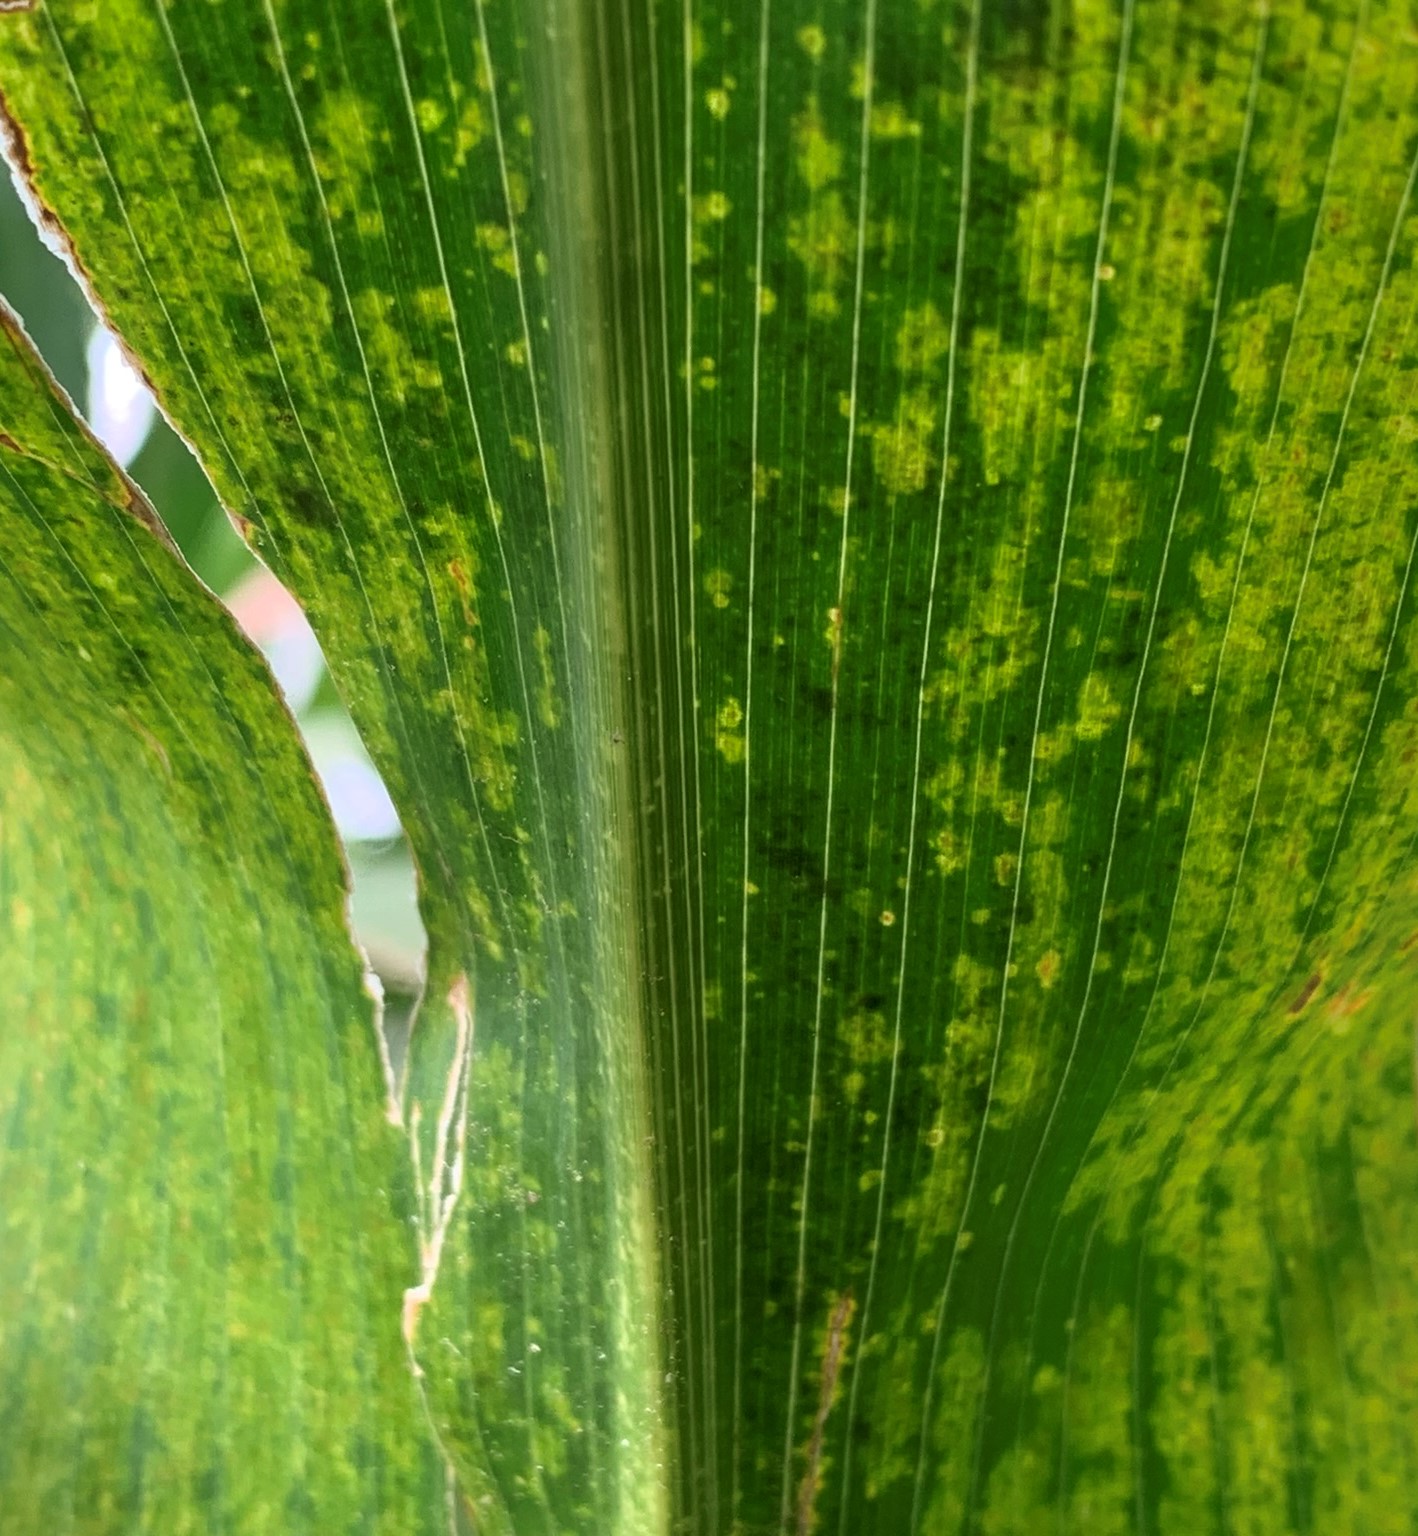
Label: MLN